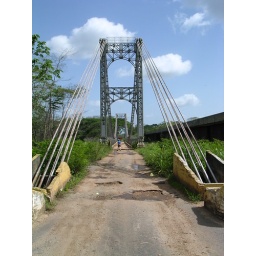
It is claimed that this bridge was designed by Gustav Eiffel, architect of the famous Paris tower